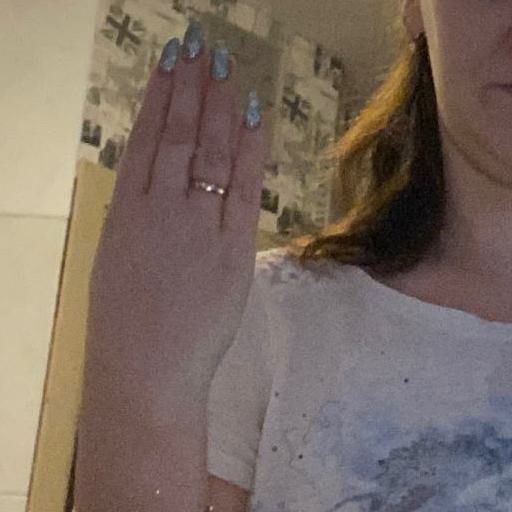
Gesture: stop_inverted